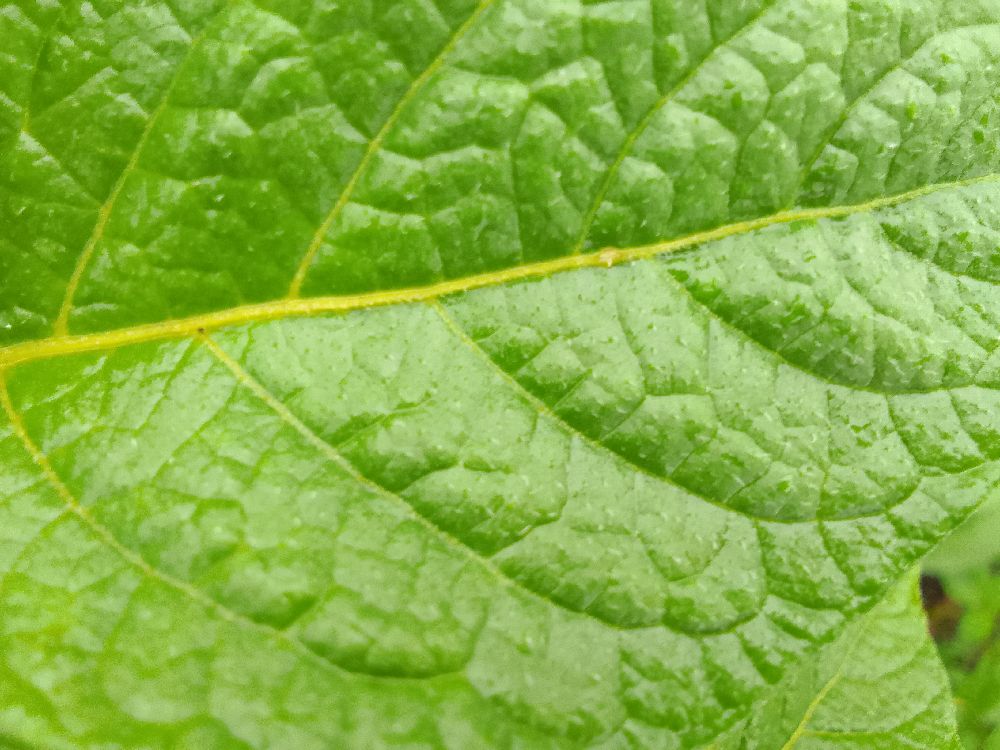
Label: Healthy